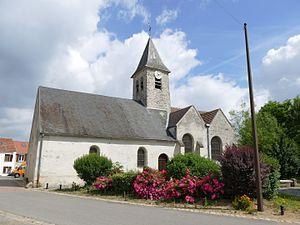
L'église Saint-Médéric à Péroy-les-Gombries (Oise, Picardie, France).
L'église Saint-Médéric est située à Péroy-les-Gombries, dans l'Oise. Elle est affiliée à la paroisse Notre-Dame-de-la-Vistitation du Haudouin.
Péroy-les-Gombries est une commune française située à cinquante kilomètres au nord-est de Paris dans le sud-est du département de l'Oise, en région Hauts-de-France.